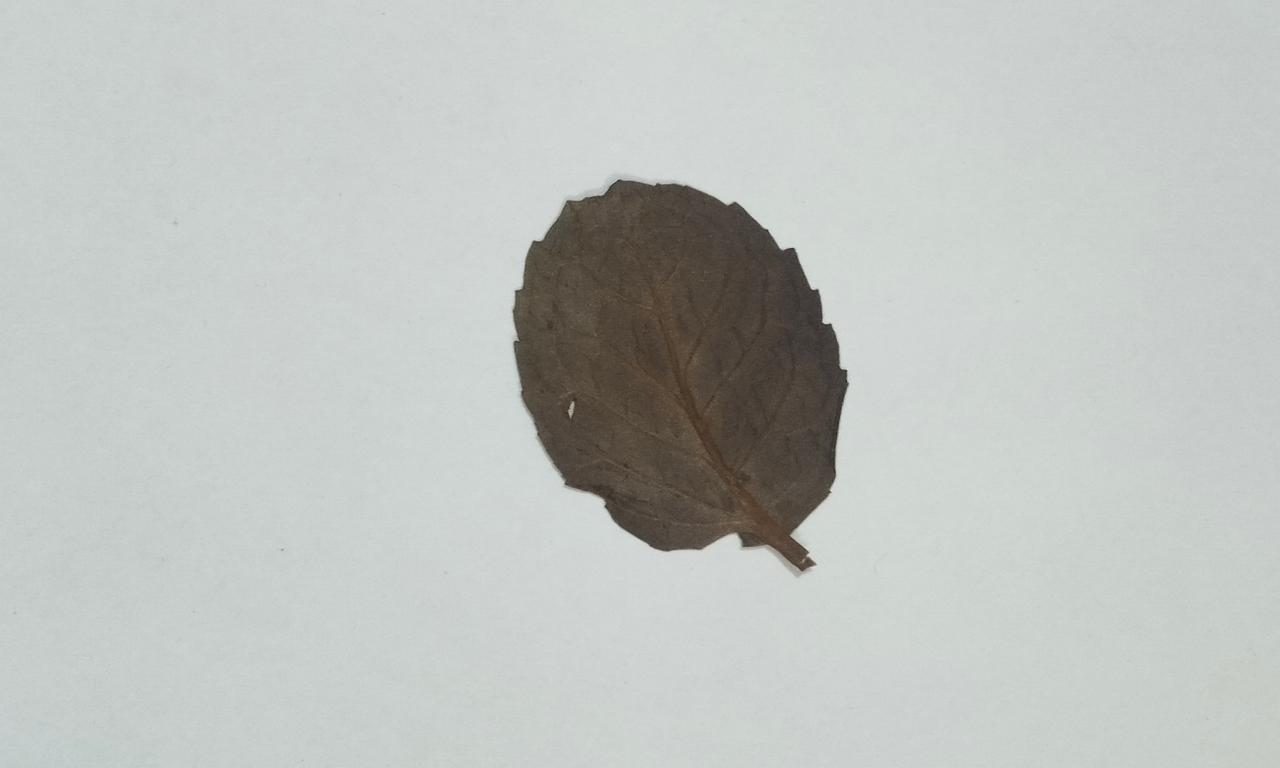
Label: Dried